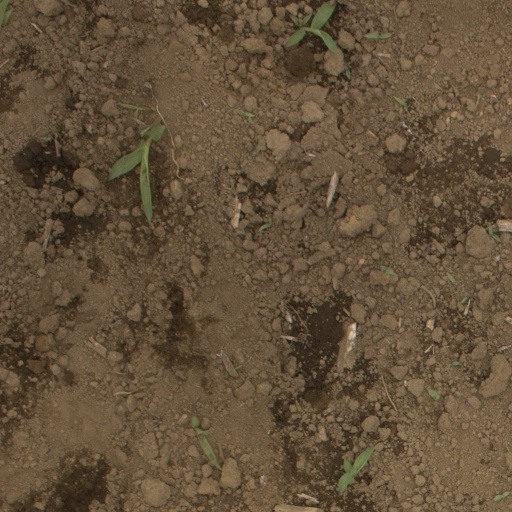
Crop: Jerusalem artichoke